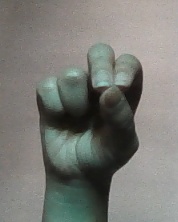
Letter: gaaf